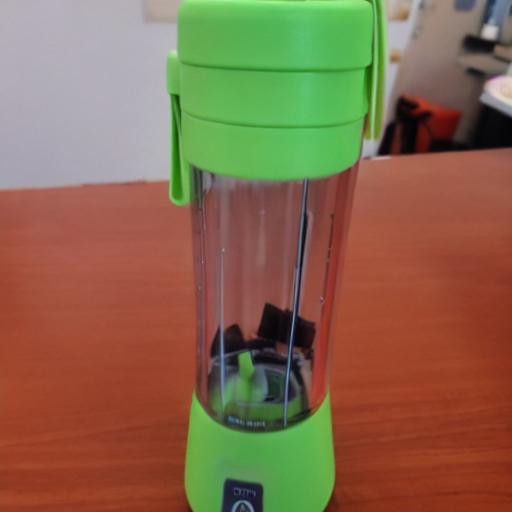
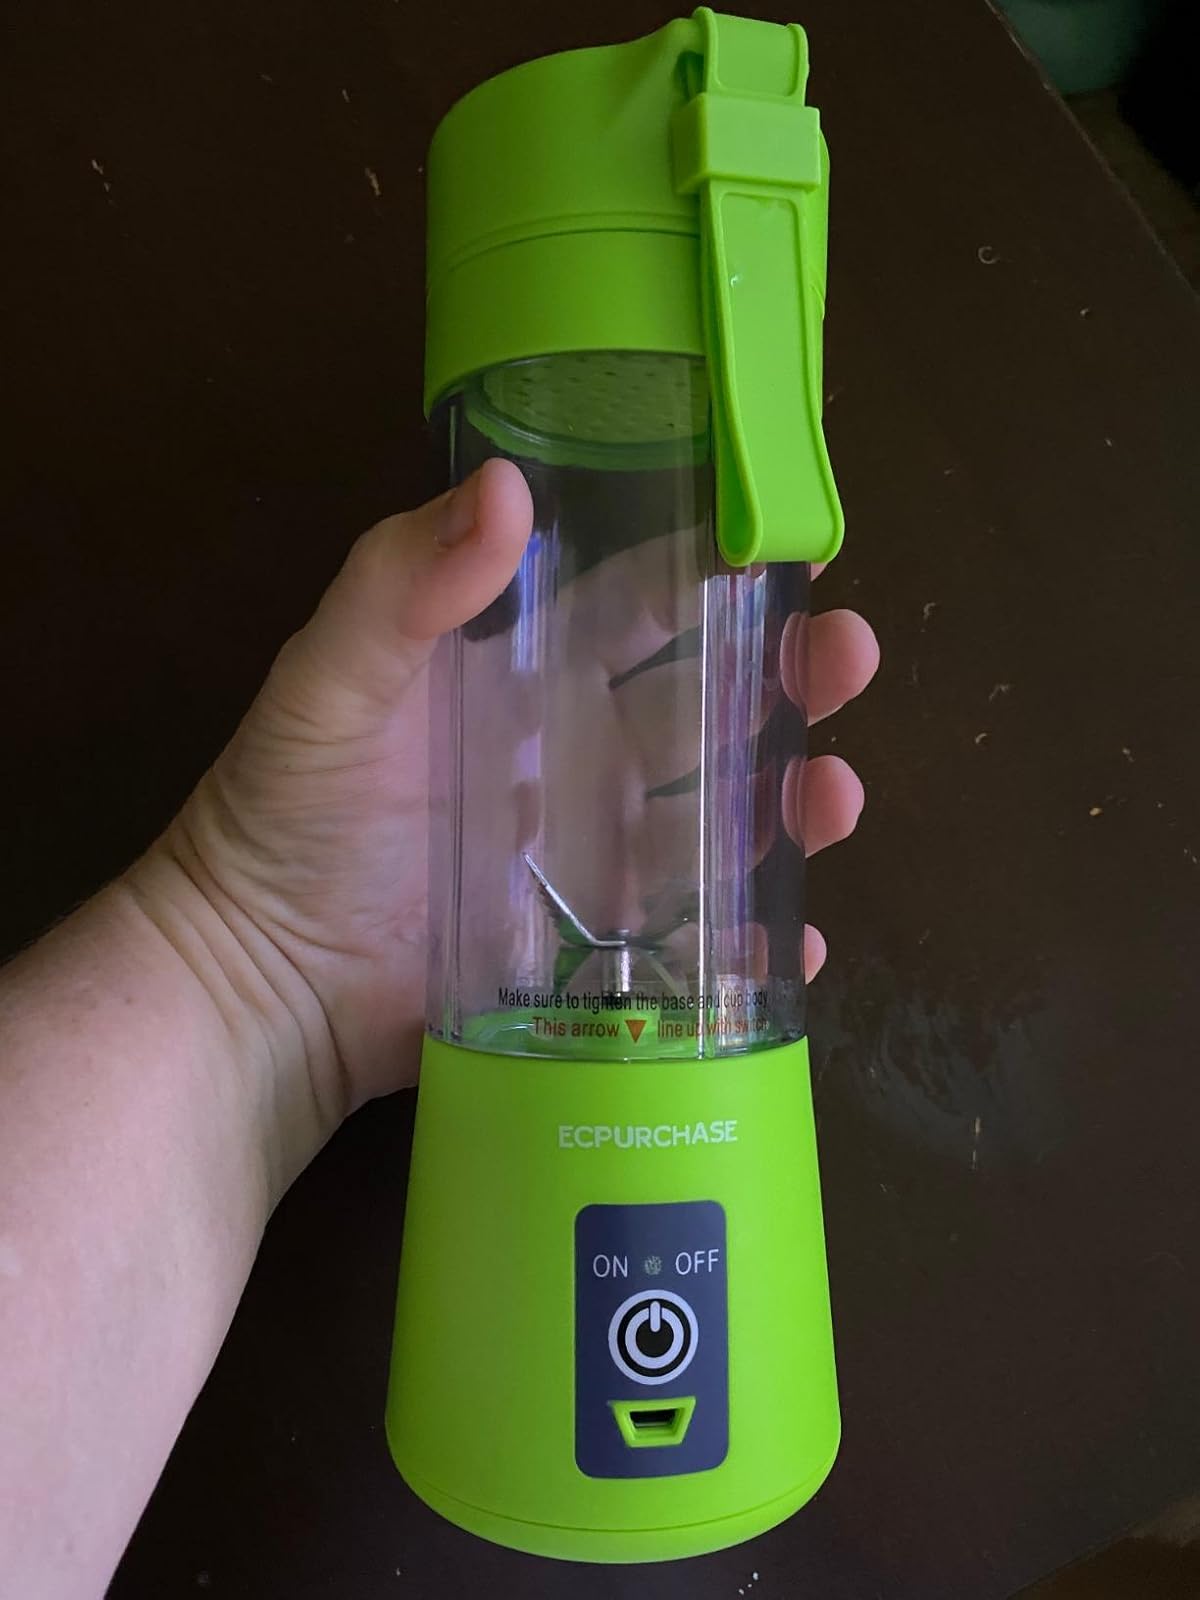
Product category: items_blender
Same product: no